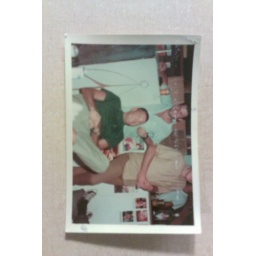
Dad in green sweat shirt in his &amp;quot;hooch&amp;quot;...1968